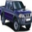
Label: pickup_truck